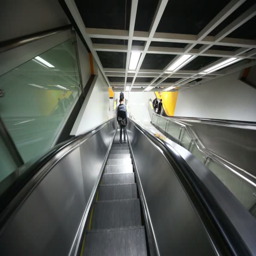
the descent on the escalator to the platform metro station